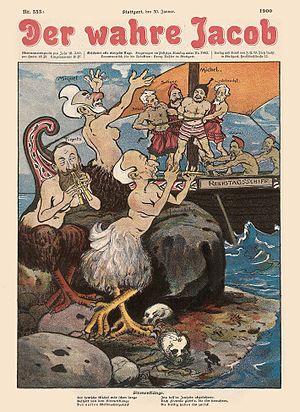
Der wahre Jacob est un journal satirique publié par les socialistes en Allemagne, de sa fondation en 1879 jusqu'à son interdiction par les nazis en février 1933.